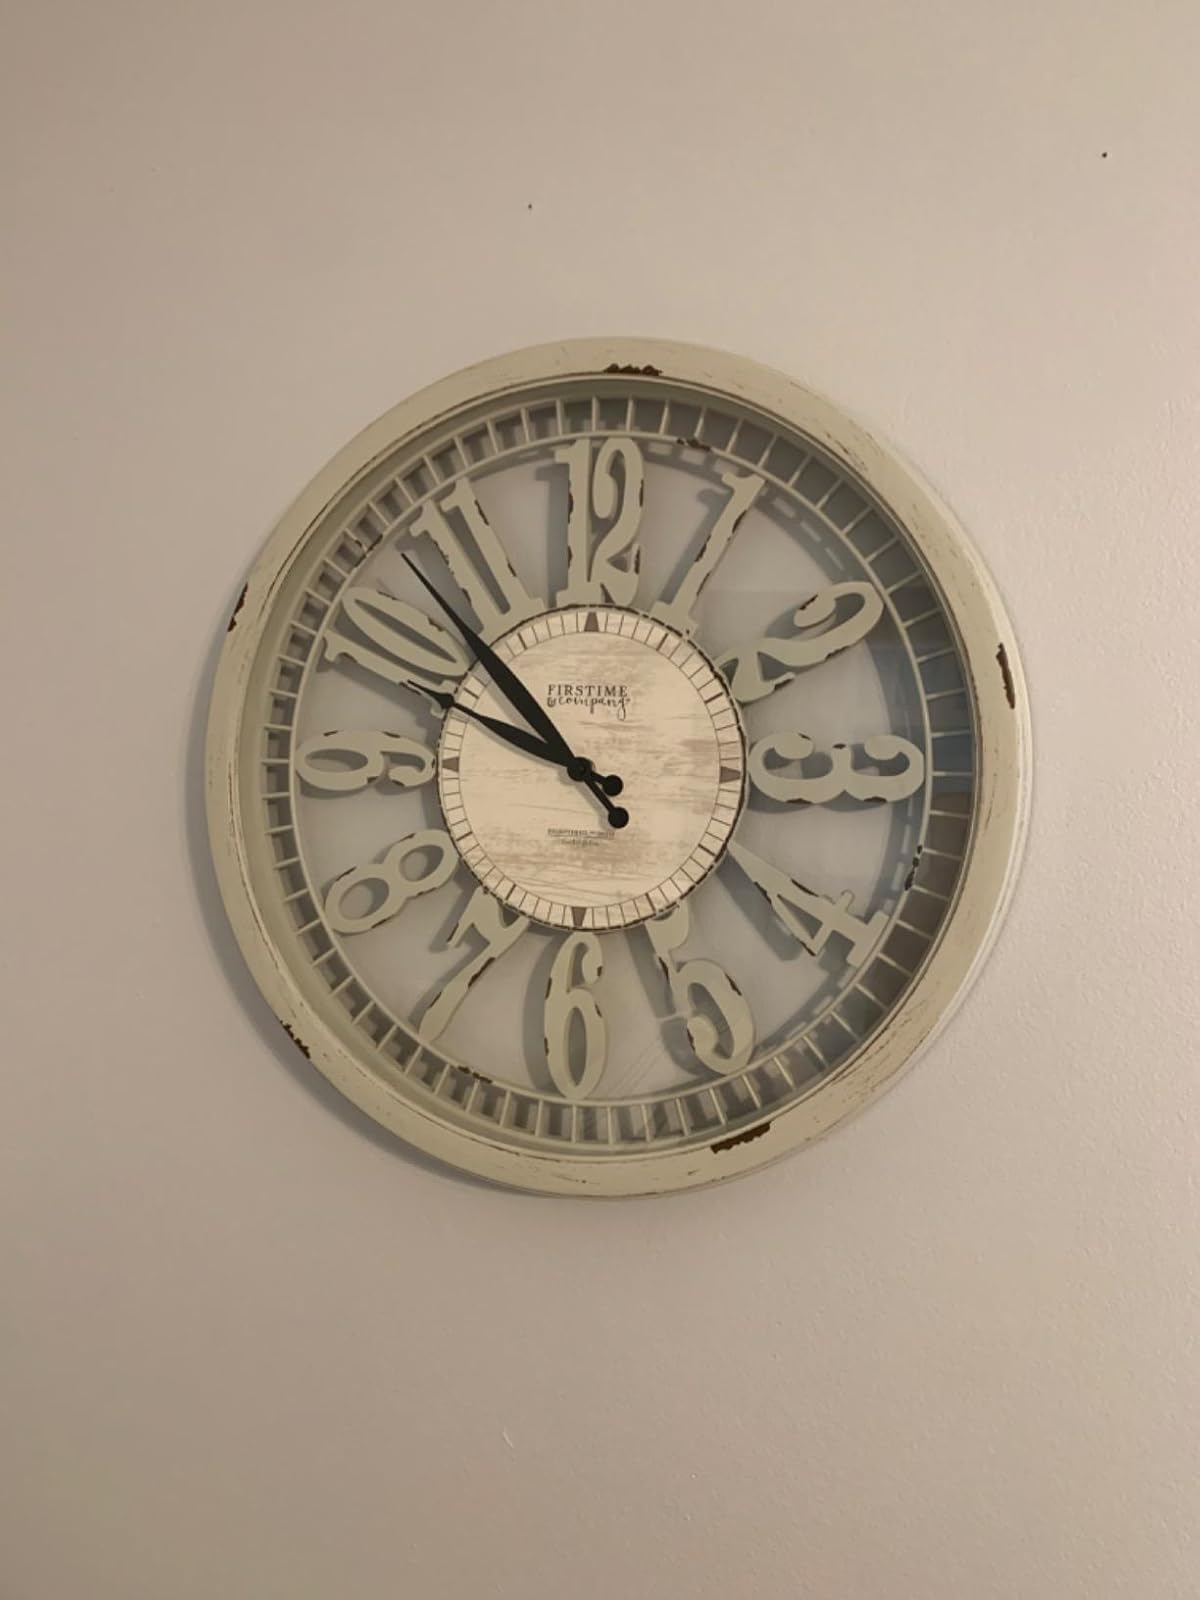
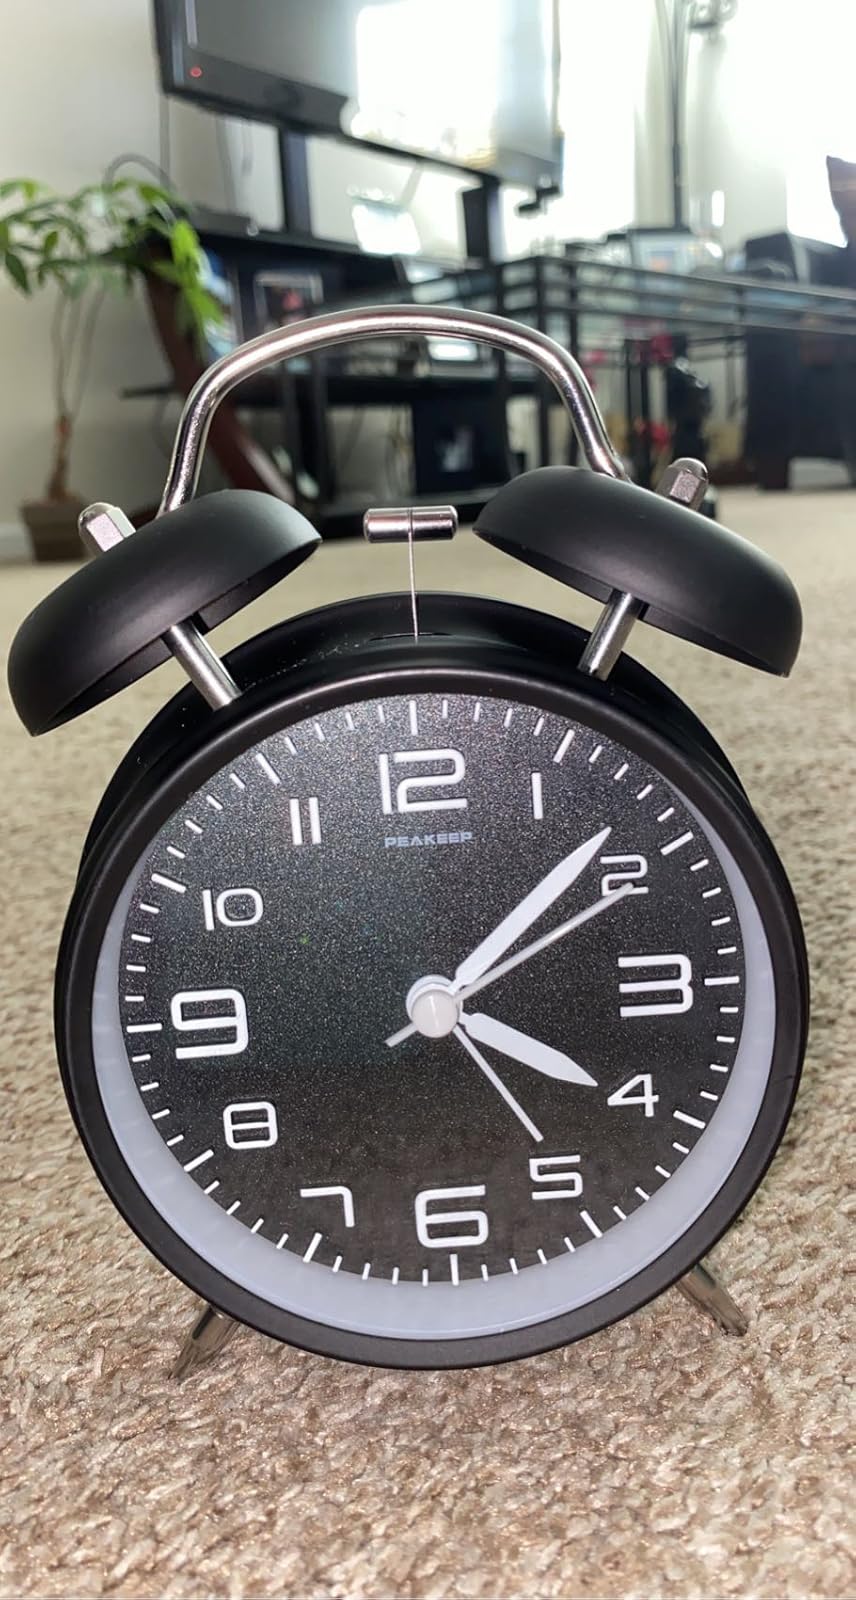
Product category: clock
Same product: no